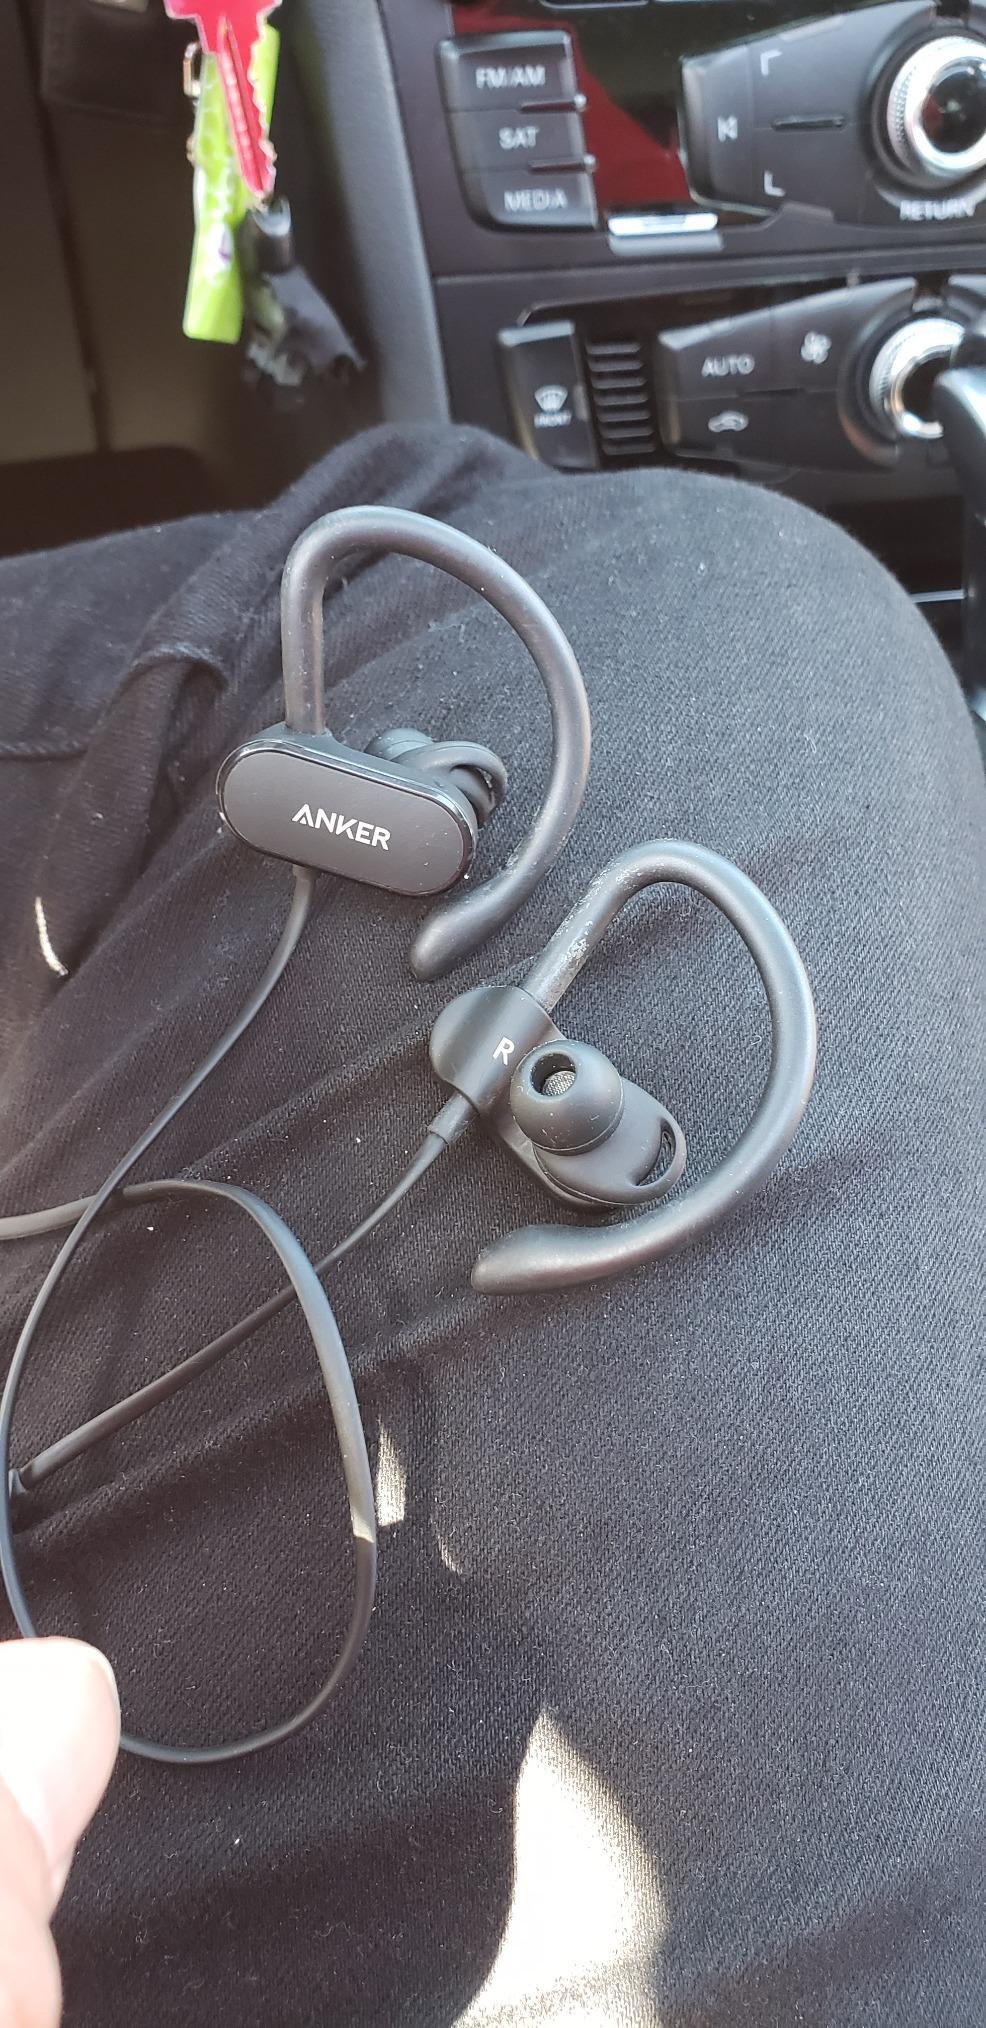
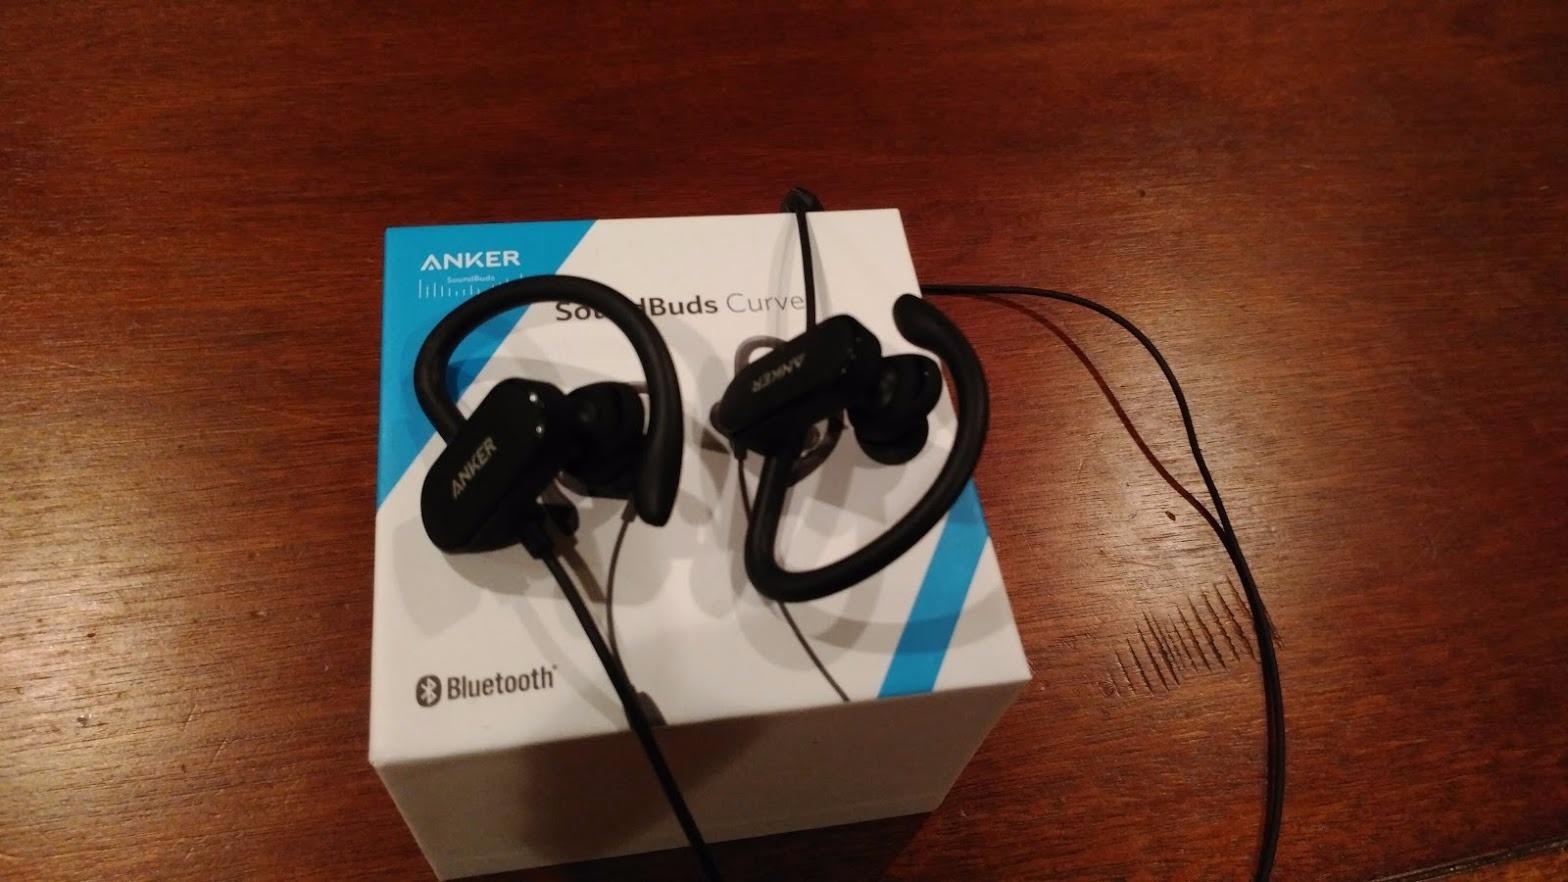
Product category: headphones
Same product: yes